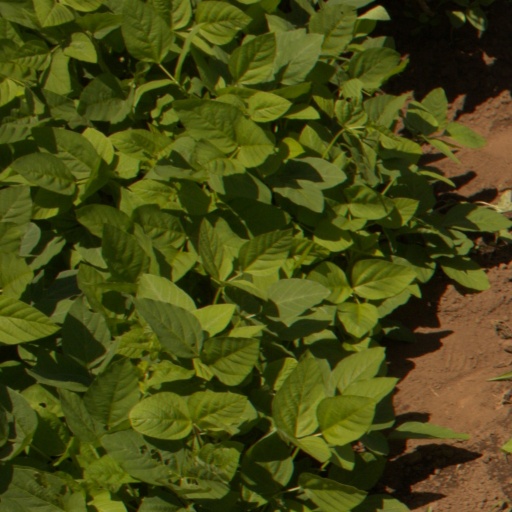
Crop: soybean